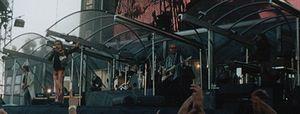
Bon Jovi est un groupe de rock américain, originaire de Sayreville, dans le New Jersey. Son nom provient de celui du leader et chanteur principal, Jon Bon Jovi.